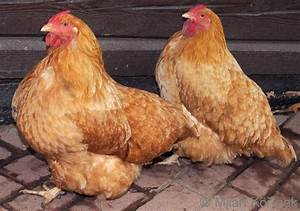
Label: chicken